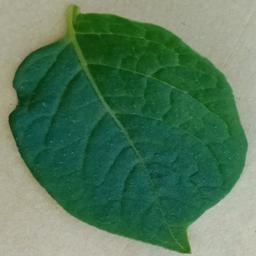
Etiqueta: Sana